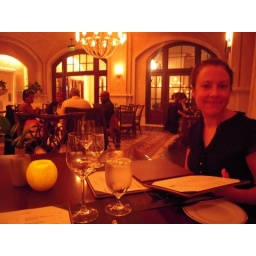
dr jay in the white shirt